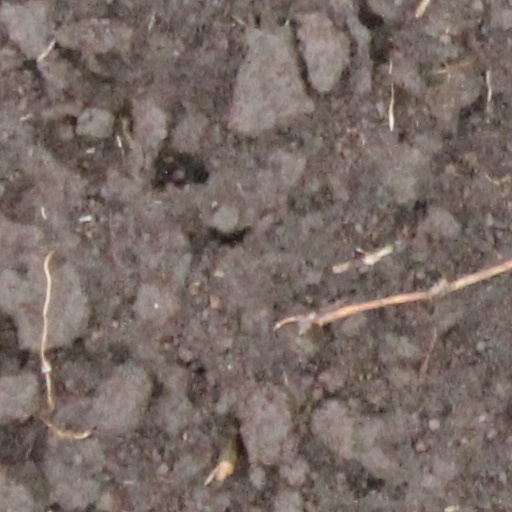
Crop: wheat